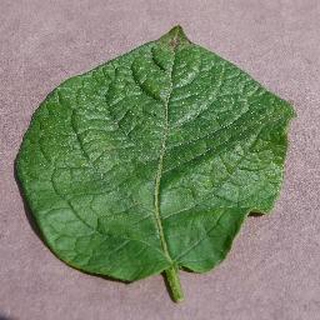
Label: healthy_potato